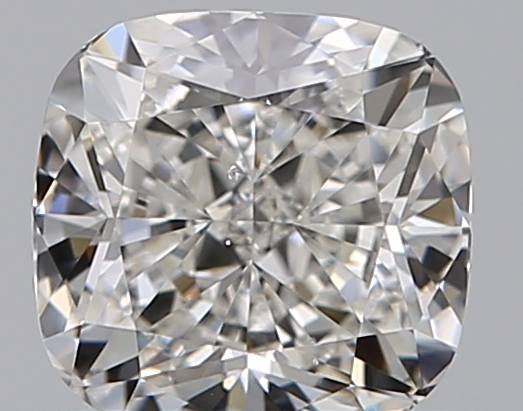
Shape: cushion
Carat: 0.71
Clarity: SI1
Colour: G
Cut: EX
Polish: EX
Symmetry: VG
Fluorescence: F
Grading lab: GIA
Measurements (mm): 5.13 x 4.93 x 3.32